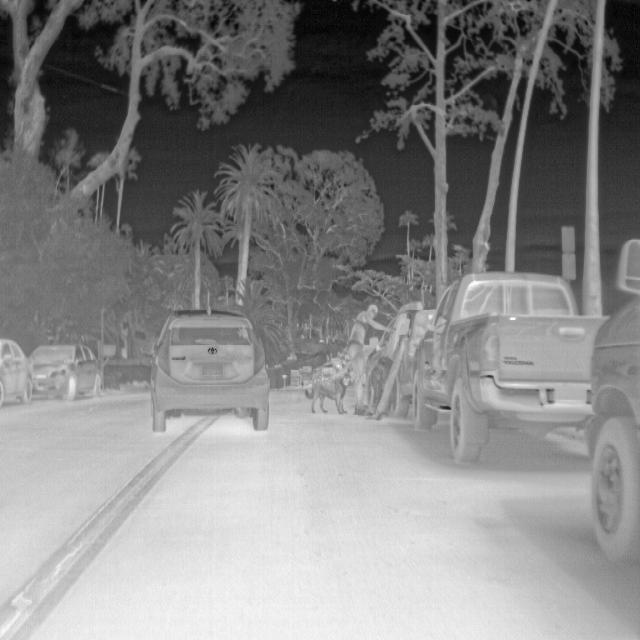
Detected objects:
label: person